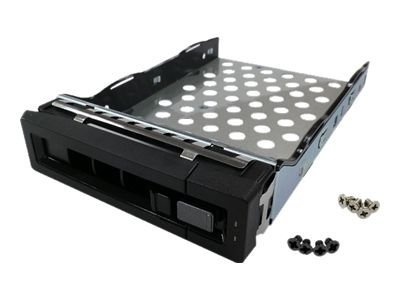
QNAP HD Tray - Adaptador do compartimento de armazenamento - preto, prata - para QNAP TS-1079 Pro, TS-1079 Pro Turbo NAS, TS-879 Pro Turbo NAS (SP-X79P-TRAY)
QNAP HD Tray - Adaptador do compartimento de armazenamento - preto, prata - para QNAP TS-1079 Pro, TS-1079 Pro Turbo NAS, TS-879 Pro Turbo NAS
Brand: QNAP
Category: Electronics > Electronics Accessories > Computer Components > Storage Devices > Hard Drive Accessories > Hard Drive Docks